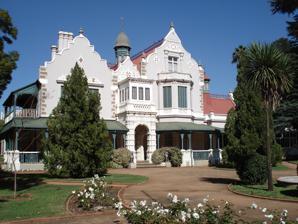
Building: Melrose House
Country: South Africa
Year built: 1886
Historic mansion in Pretoria, South Africa For the house in New Zealand, see Melrose House, Nelson . Melrose House is a stately mansion and museum located opposite Burgers Park in Pretoria , South Africa . Melrose House General information Architectural style Edwardian and Victorian Address 275 Scheiding Street Town or city Pretoria Country South Africa Design and construction Architect(s) WT Vale Melrose House in 2005. Table where Treaty of Vereeniging was signed History Built in 1886 by the prosperous Pretoria businessman George Jesse Heys, it was named after the famous Melrose Abbey in Scotland . Melrose House gained fame during the Second Boer War (1899–1902) when Lord Roberts requisitioned it as the headquarters for the British forces after Pretoria was invaded in June 1900. For more than 18 months, instructions for the British forces in the field were issued from here. The use of the house as a military headquarters ended when the Treaty of Vereeniging , which ended the war, was signed there on 31 May 1902. The Pretoria City Council purchased the house and its contents in 1967 for R300,000 for restoration, culminating in State President of South Africa Charles Robberts Swart opening it as a museum and declaring it a national heritage site on May 17, 1971. Museum Today the elegant mansion is a historic house museum . It is an example of the transition from Victorian to Edwardian architectural styles and interiors.  The interior is characterised by colourful stained glass windows, paintings by English artists, carpets in rich colours, ornate ceilings and fireplaces, as well as valuable porcelain ornaments. The majority of these items belonged to the Heys family itself. Notably the museum contains the room and the table on which the Treaty of Vereeniging (which ended the Second Boer War ) was signed. Annual antique markets are held on the premises. Bibliography Wêreldspektrum , 1982, ISBN 0908409591 , vol. 18, p. 114 Fisher, Roger C. (compiler): Visuele leksikon van die Suid-Afrikaanse woning . Cape Town: Unibook Publishers, 1992. ISBN 1-86819-320-9 External links South Africa portal Official website Melrose House 360 degree Virtual Tour on Visit Pretoria v t e Pretoria , Tshwane , South Africa Education History Timeline Mass media People Sport Transport Buildings Pretoria City Hall Union Buildings Voortrekker Monument Pretoria Forts State Theatre Palace of Justice Ou Raadsaal Sacred Heart Cathedral Museums Ditsong Museums National Museum of Natural History (Transvaal Museum) National Museum of Cultural History (African Window) Pionier Museum Sammy Marks Museum Tswaing Meteorite Crater Museum Kruger House Willem Prinsloo Agricultural Museum Freedom Park Mapungubwe Collection Melrose House Van Tilburg Collection Van Wouw Museum Air Force Museum Police Transport Museum Pretoria Art Museum Fort Klapperkop Military Museum Streets and squares Church Square Sammy Marks Square Pretorius Square Solomon Mahlangu Freedom Square Time Square Parks and gardens Pretoria National Botanical Garden Burgers Park Magnolia Dal National Zoological Gardens of South Africa Heroes' Acre Springbok Park Pretoria Rosarium Nature reserves Groenkloof Fountains Valley Klapperkop Wonderboom Faerie Glen Roads Ben Schoeman Freeway Pretoria Bypass Metropolitan routes in Pretoria National routes N1 N4 ( Platinum Highway ) N14 Regional routes R21 R50 R55 R80 R101 R104 R513 R514 Other Statue of Paul Kruger Statue of Nelson Mandela 25°45′20″S 28°11′33″E / 25.7555°S 28.1925°E / -25.7555; 28.1925